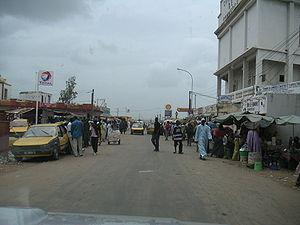
Kaolack, chef-lieu de la région éponyme, est un port fluvial et l'une des plus grandes villes du Sénégal.